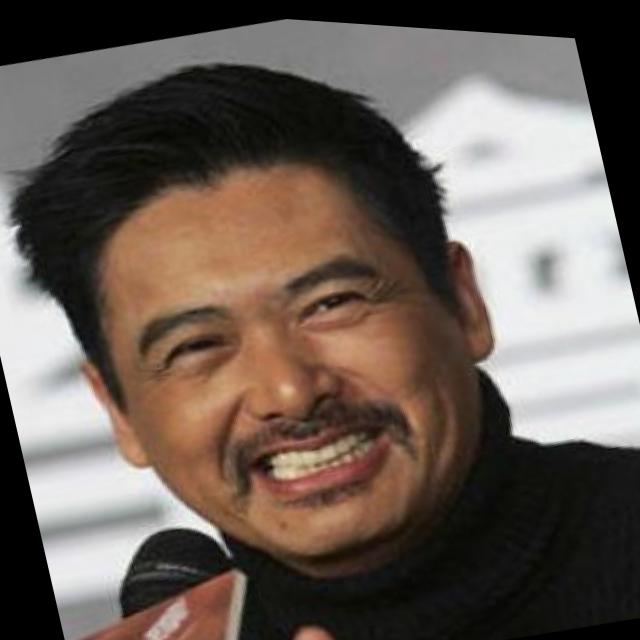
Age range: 45-64